All the Right Wrongs

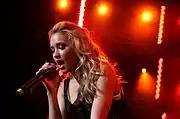
Emily Osment performing live at KISS concert in May 2010

Shortly afterwards, Osment quickly rushed to release her debut album, which later turned into an extended play. Osment announced that the album's first single would be released a few months before the album's release, and a few months later, Wind-up Records announced that "All the Way Up" would be released as the album's lead single on August 25, 2010. The single premiered on Radio Disney to mixed reviews from critics. Osment and her record label quickly realized they needed to promote the album, and Osment began touring with label mates Push Play, who were featured in the music video for "All the Way Up". The two artist touring together later lead to Osment's cameo appearance in the music video for their single, "Midnight Romeo." Osment later embarked on a 4 date tour of Canada as a solo artist. She later embarked on her "Halloween Bash" tour, set in House of Blues locations. After several television appearances, she embarked on her "Clap Your Hands" tour, which had several dates around the US, set in House of Blues locations.